Jason Derulo

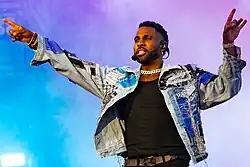
Derulo performing at the Superbloom Festival in 2023

Derulo signed with Atlantic Records in March 2021. In May, Derulo featured on the remix of "Jalebi Baby" by Indian-Canadian singer Tesher. On September 3, Derulo released his new single "Acapulco". In March 2023, Derulo was announced as a judge for the Australian version of the singing competition, "The Voice", replacing Keith Urban. Later that month, he starred as Isley Brothers frontman Ron Isley in the biographical film "Spinning Gold". On May 18, 2023, Derulo released the single "When Love Sucks", which features singer Dido, sampling the latter's 2000 single "Thank You". On September 27, 2023, Derulo performed a medley of his upcoming song "Hands on Me" with Meghan Trainor and "Take You Dancing" during the finale of season 18 of "America's Got Talent".